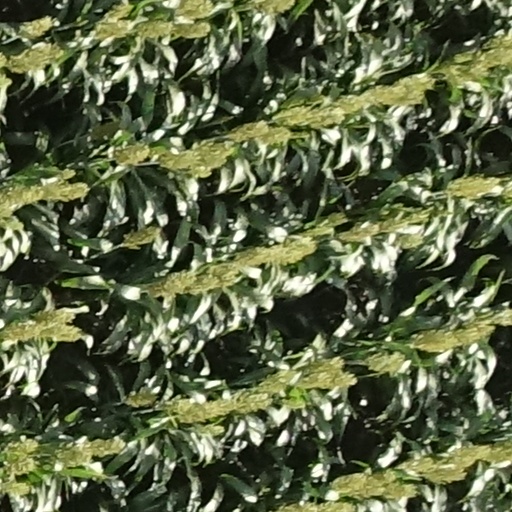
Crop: sorghum